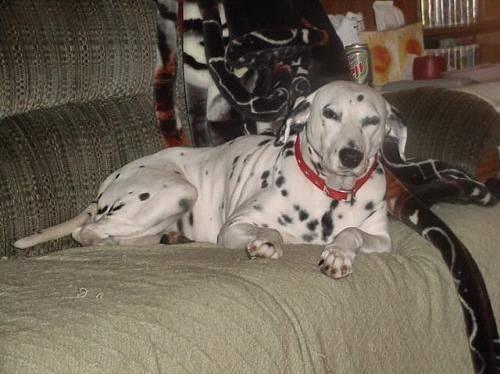
dog